Patrick Seale

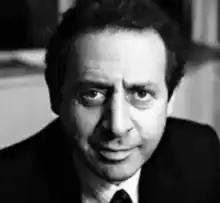

Patrick Abram Seale (7 May 1930 – 11 April 2014) was a British journalist and author who specialised in the Middle East. A former correspondent for "The Observer", he interviewed many Middle Eastern leaders and personalities. Seale was also a literary agent and art dealer.